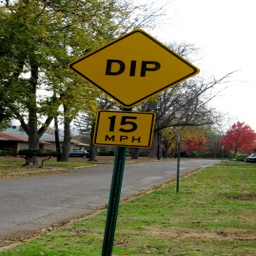
This sign indicates a dip in the road is ahead and the speed limit is 15 MPH.
A sign is shown that reads "dip 15 mph"
There is a sign on the side of the road.
a yellow and black street sign indicating miles per hour and a dip ahead
A small yellow dip sign near the road.